E Is for Extinction

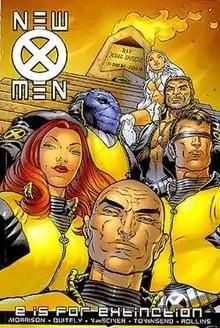

"E is for Extinction" was the first story arc from Grant Morrison's run on the Marvel Comics title "New X-Men". The story was published in "New X-Men" #114–116 in 2001 (formerly titled "X-Men", the series was renamed "New X-Men" at the request of Grant Morrison, but retained its original numbering). The storyline began Grant Morrison's revamp of the X-Men franchise, introducing a new status quo for the X-Men and the mutant community of the Marvel Universe as a whole.